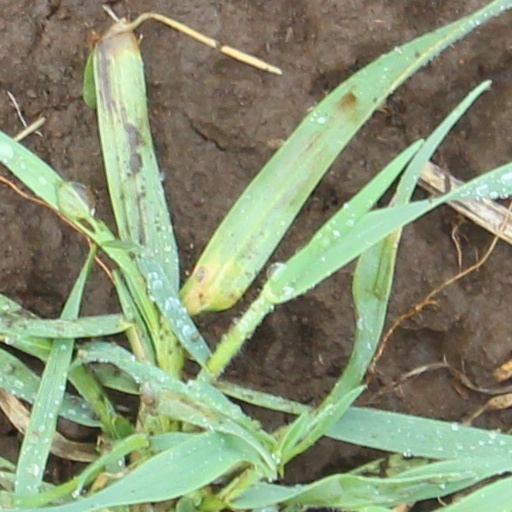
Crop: wheat